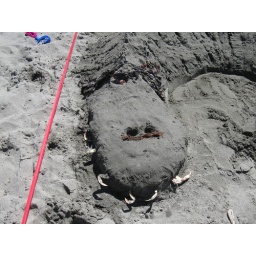
Ocean Shores Sand castle building festival 2008. Happens in Late July